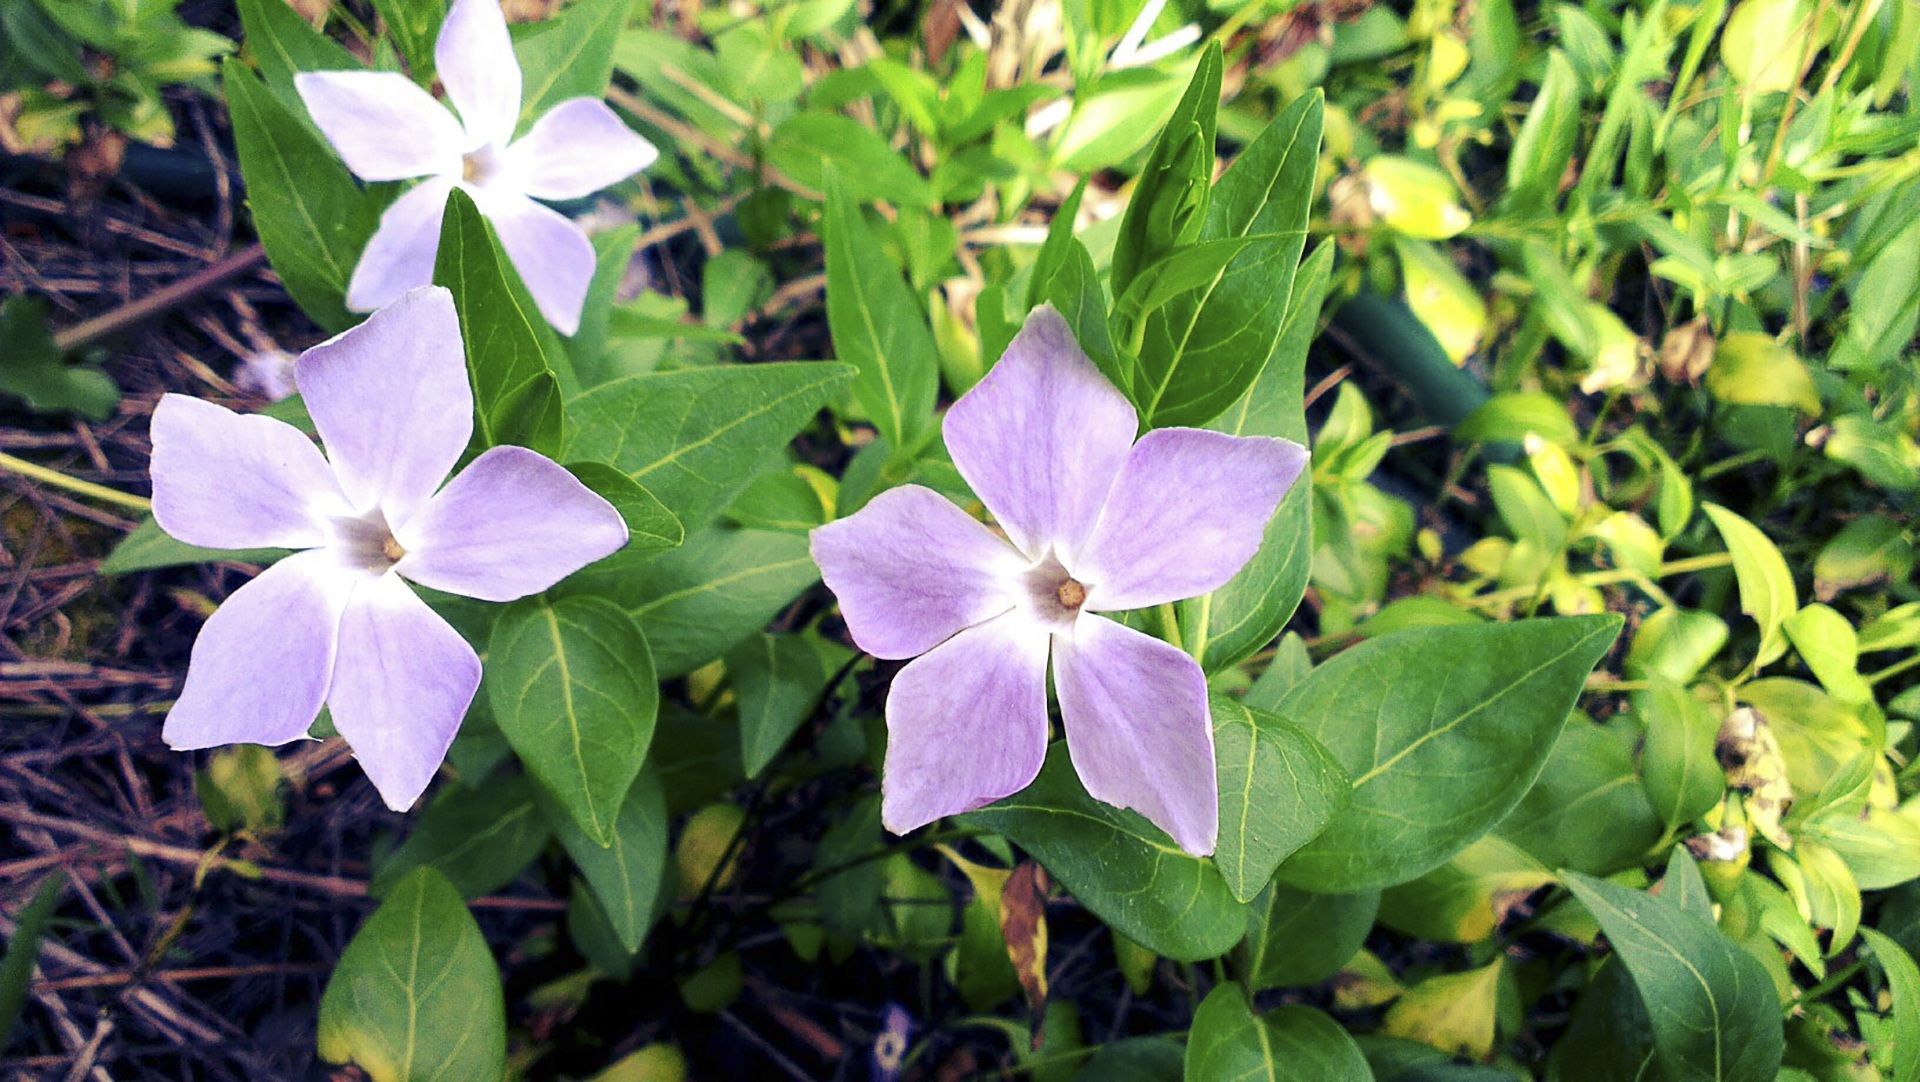
nature, plant, flower, wild, botany, flora, wildflower, viola, flowering plant, dayflower, bellflower family, annual plant, land plant, violet family, dayflower family